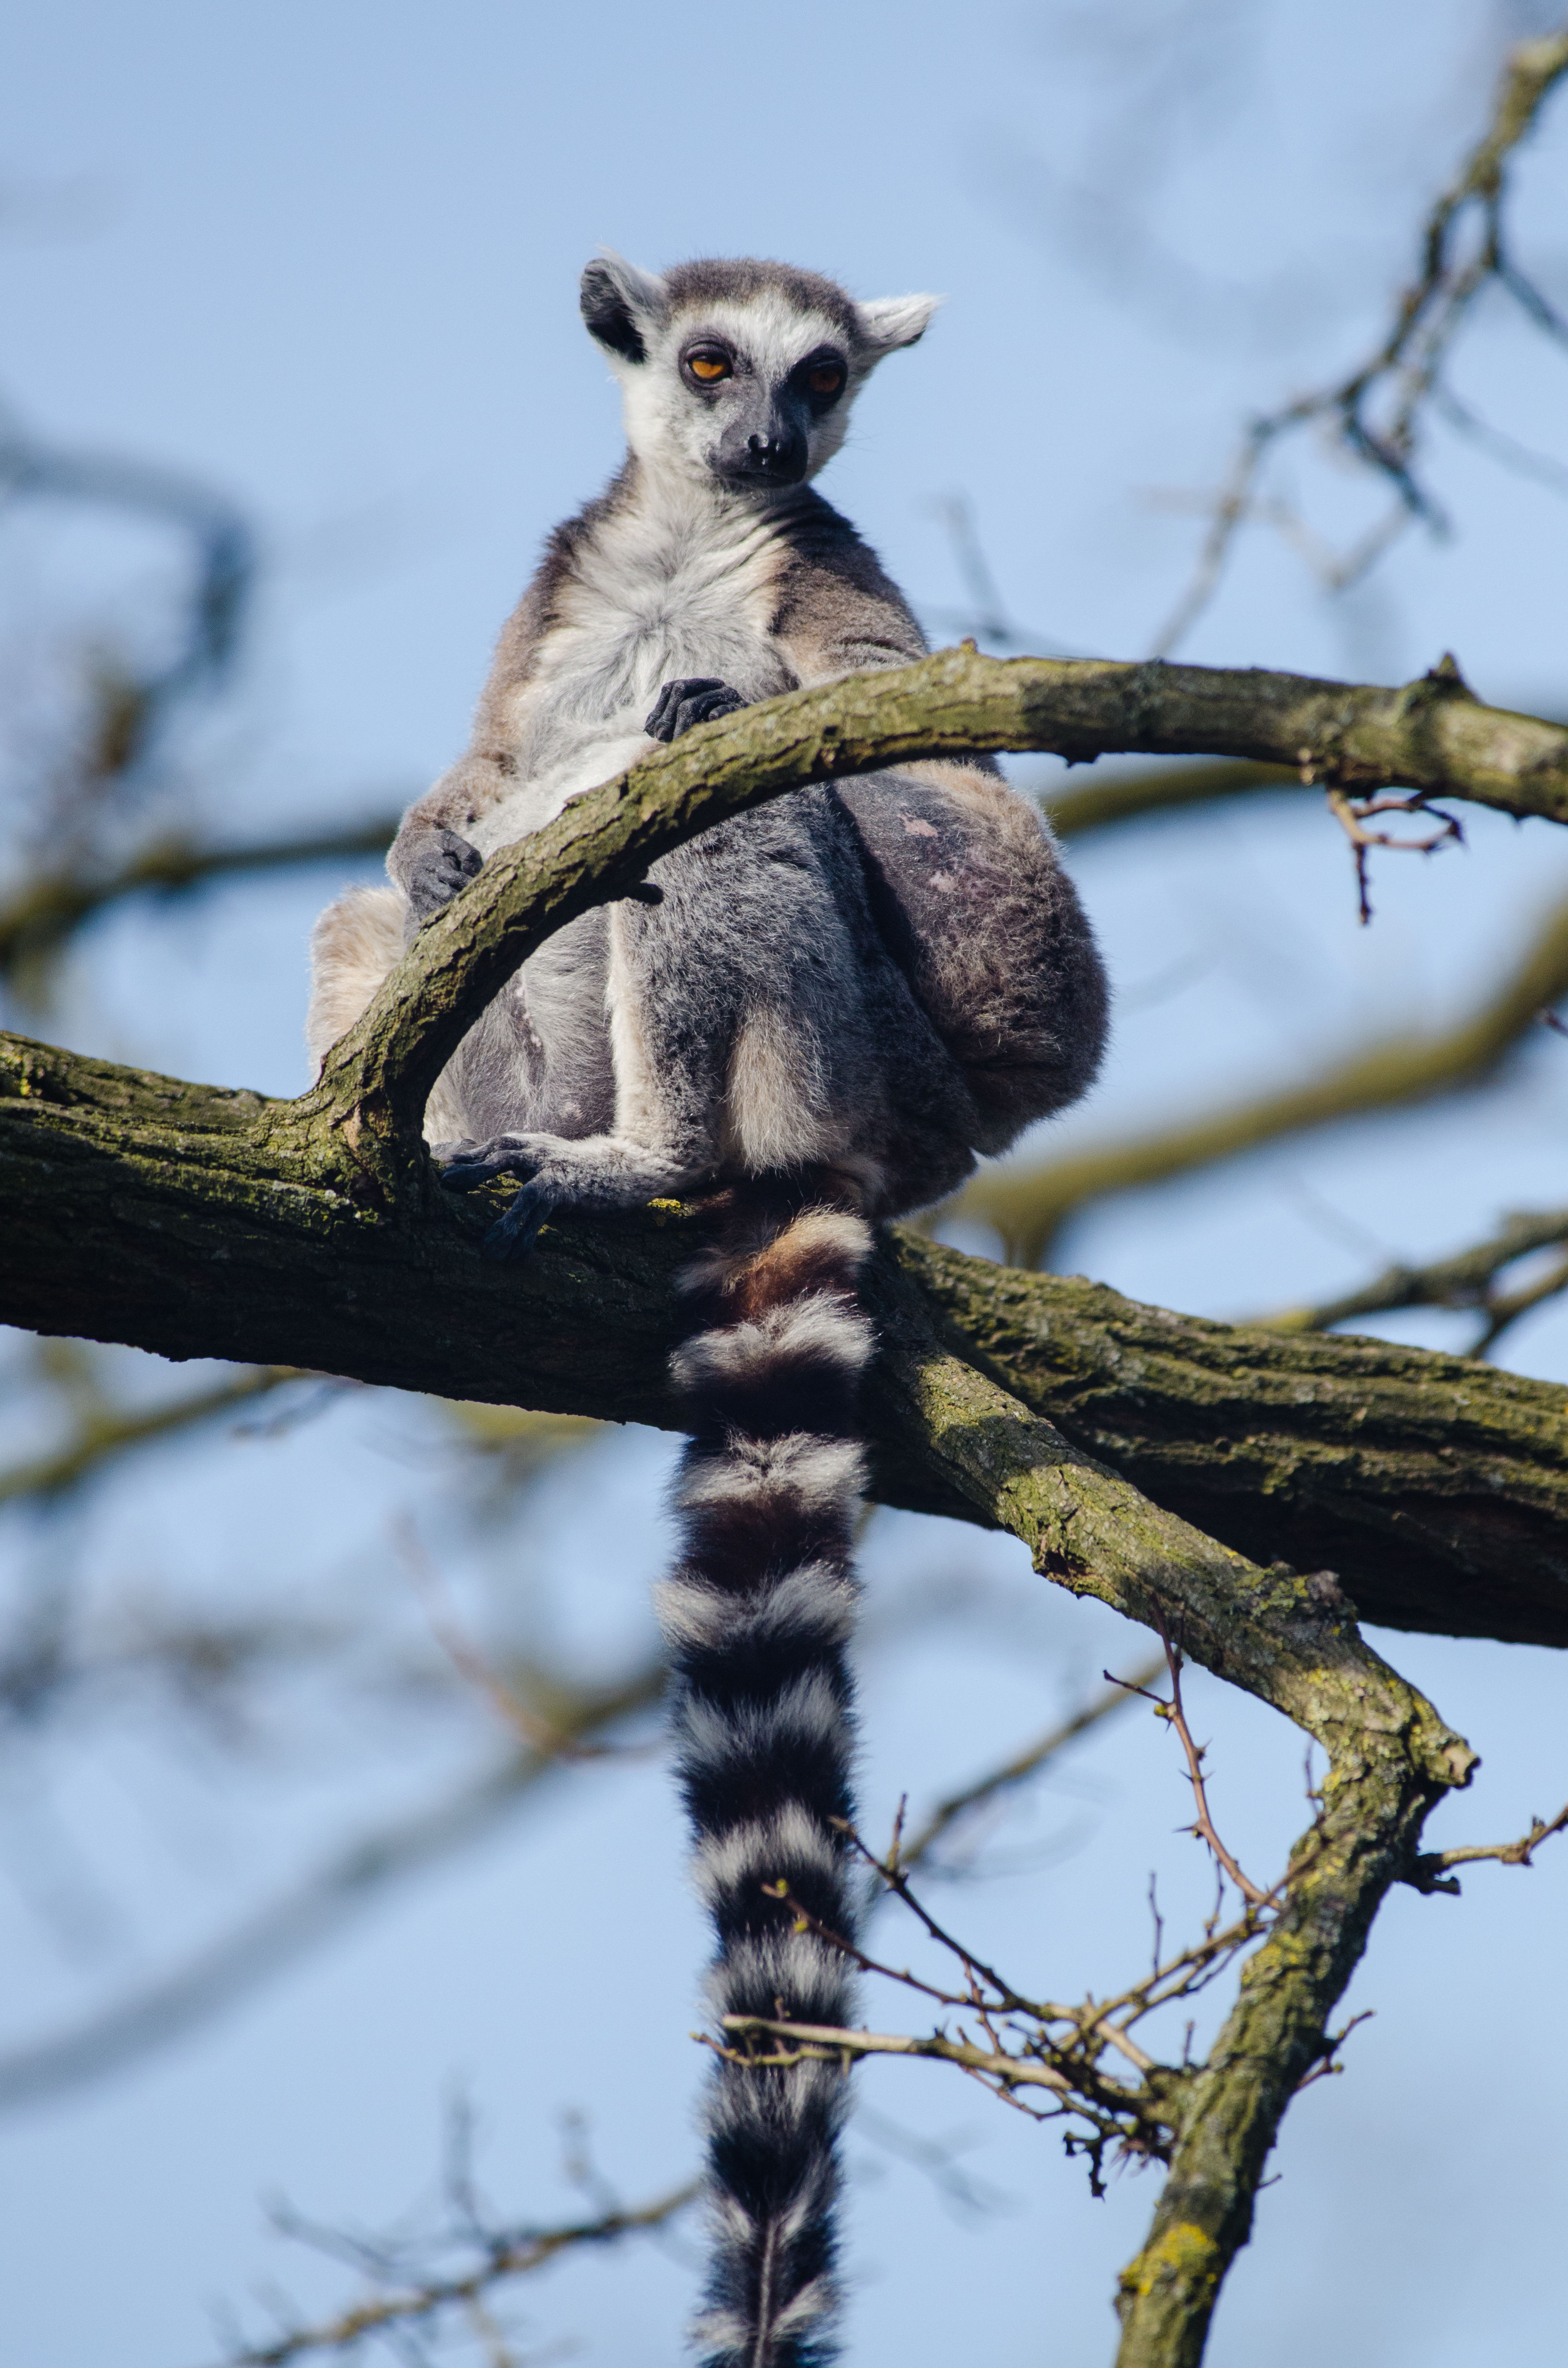
tree, nature, branch, snow, winter, bird, ring, flower, feet, cute, wildlife, zoo, spring, nikon, fauna, eyes, hands, madagascar, vertebrate, germany, deutschland, adorable, lemur, d7000, niedlich, tierpark, tailed, katta, madagaskar, lemuren, kattas, fuse, h nde, perching bird